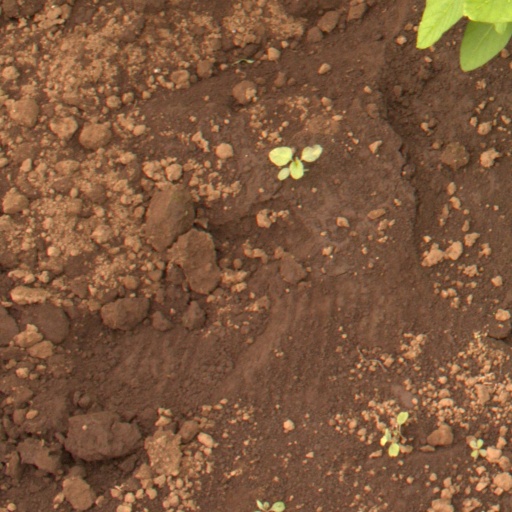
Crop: soybean